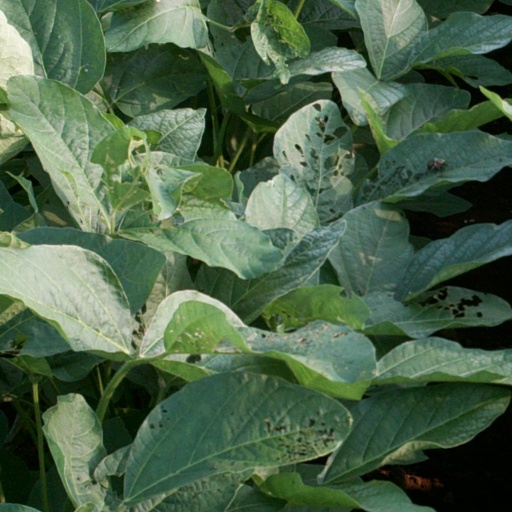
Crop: soybean